Proteaceae

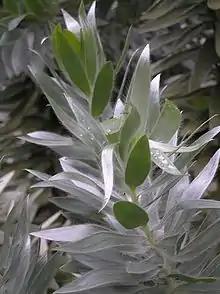
"Leucadendron argenteum"

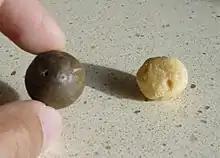
Edible nuts of "Macadamia"

Many traditional cultures have used Proteaceae as sustenance, medicine, for curing animal hides, as a source of dyes, firewood and as wood for construction. Aboriginal Australians eat the fruit of "Persoonia", and the seeds of species from other genera, including "Gevuina" and "Macadamia", form part of the diet of the indigenous peoples but are also sold throughout the world. The tender shoots of "Helicia" species are used in Java, and the nectar from the inflorescences of a number of species is drunk in Australia. Traditional medicines can be obtained from infusions of the roots, bark, leaves, or flowers of many species that are used as topical applications for skin conditions or internally as tonics, aphrodisiacs, and galactogens to treat headaches, cough, dysentery, diarrhea, indigestion, stomach ulcers, and kidney disease. The wood from the trees of this family is widely used in construction and for internal uses such as decoration; the wood from species of "Protea", "Leucadendron" and "Grevillea" is especially popular. Many species are used in gardening, particularly genera of "Banksia", "Embothrium", "Grevillea", and "Telopea". This use has resulted in the introduction of exotic species that have become invasive; examples include the hakea willow ("Hakea salicifolia") and the silky hakea ("Hakea sericea") in Portugal.